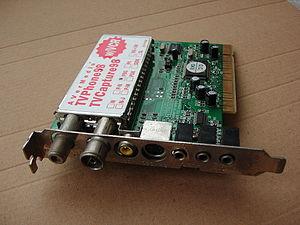
Un matériel informatique est une pièce détachée d'un appareil informatique. Il s'agit d'un domaine important de l’informatique qui va de pair avec le logiciel. Il peut y avoir des pièces situées à l'intérieur de l'appareil et qui sont indispensables à son fonctionnement, comme secondaires ou disposées à l'extérieur.